Andy Roddick

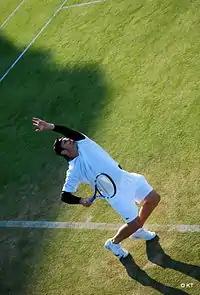
Andy Roddick at the Queen's Championships

At the Aegon Championships, Roddick lost to Andy Murray in the semi finals, their first meeting since the Wimbledon 2009 semifinals. Roddick was seeded eighth for Wimbledon, and lost in the third round in straight sets to Feliciano López. Roddick had failed to reach the quarterfinals of any Grand Slam since the 2010 Australian open. This was the longest Roddick had ever gone in his career without reaching the quarterfinals of a Grand Slam. In the Davis Cup quarterfinals match against Spain, Roddick drew David Ferrer first, but lost in three tight sets (Spain won the tie).